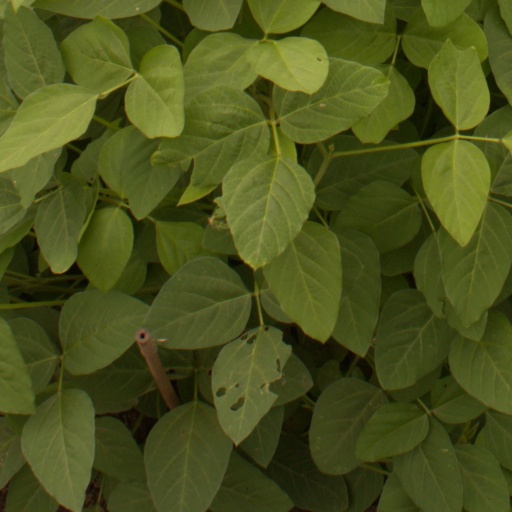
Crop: soybean